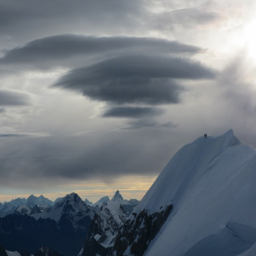
as the sun comes climbers visible on the ridge